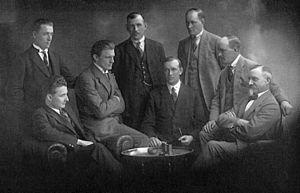
Le Parti de gauche, connu par son initiale « V », est un parti socialiste et écologiste de gauche suédois fondé en 1917, membre de l’Alliance de la Gauche verte nordique. Le parti s'est appelé successivement Parti social-démocrate de gauche de Suède, puis Parti communiste de Suède, puis Parti de gauche – Les communistes.